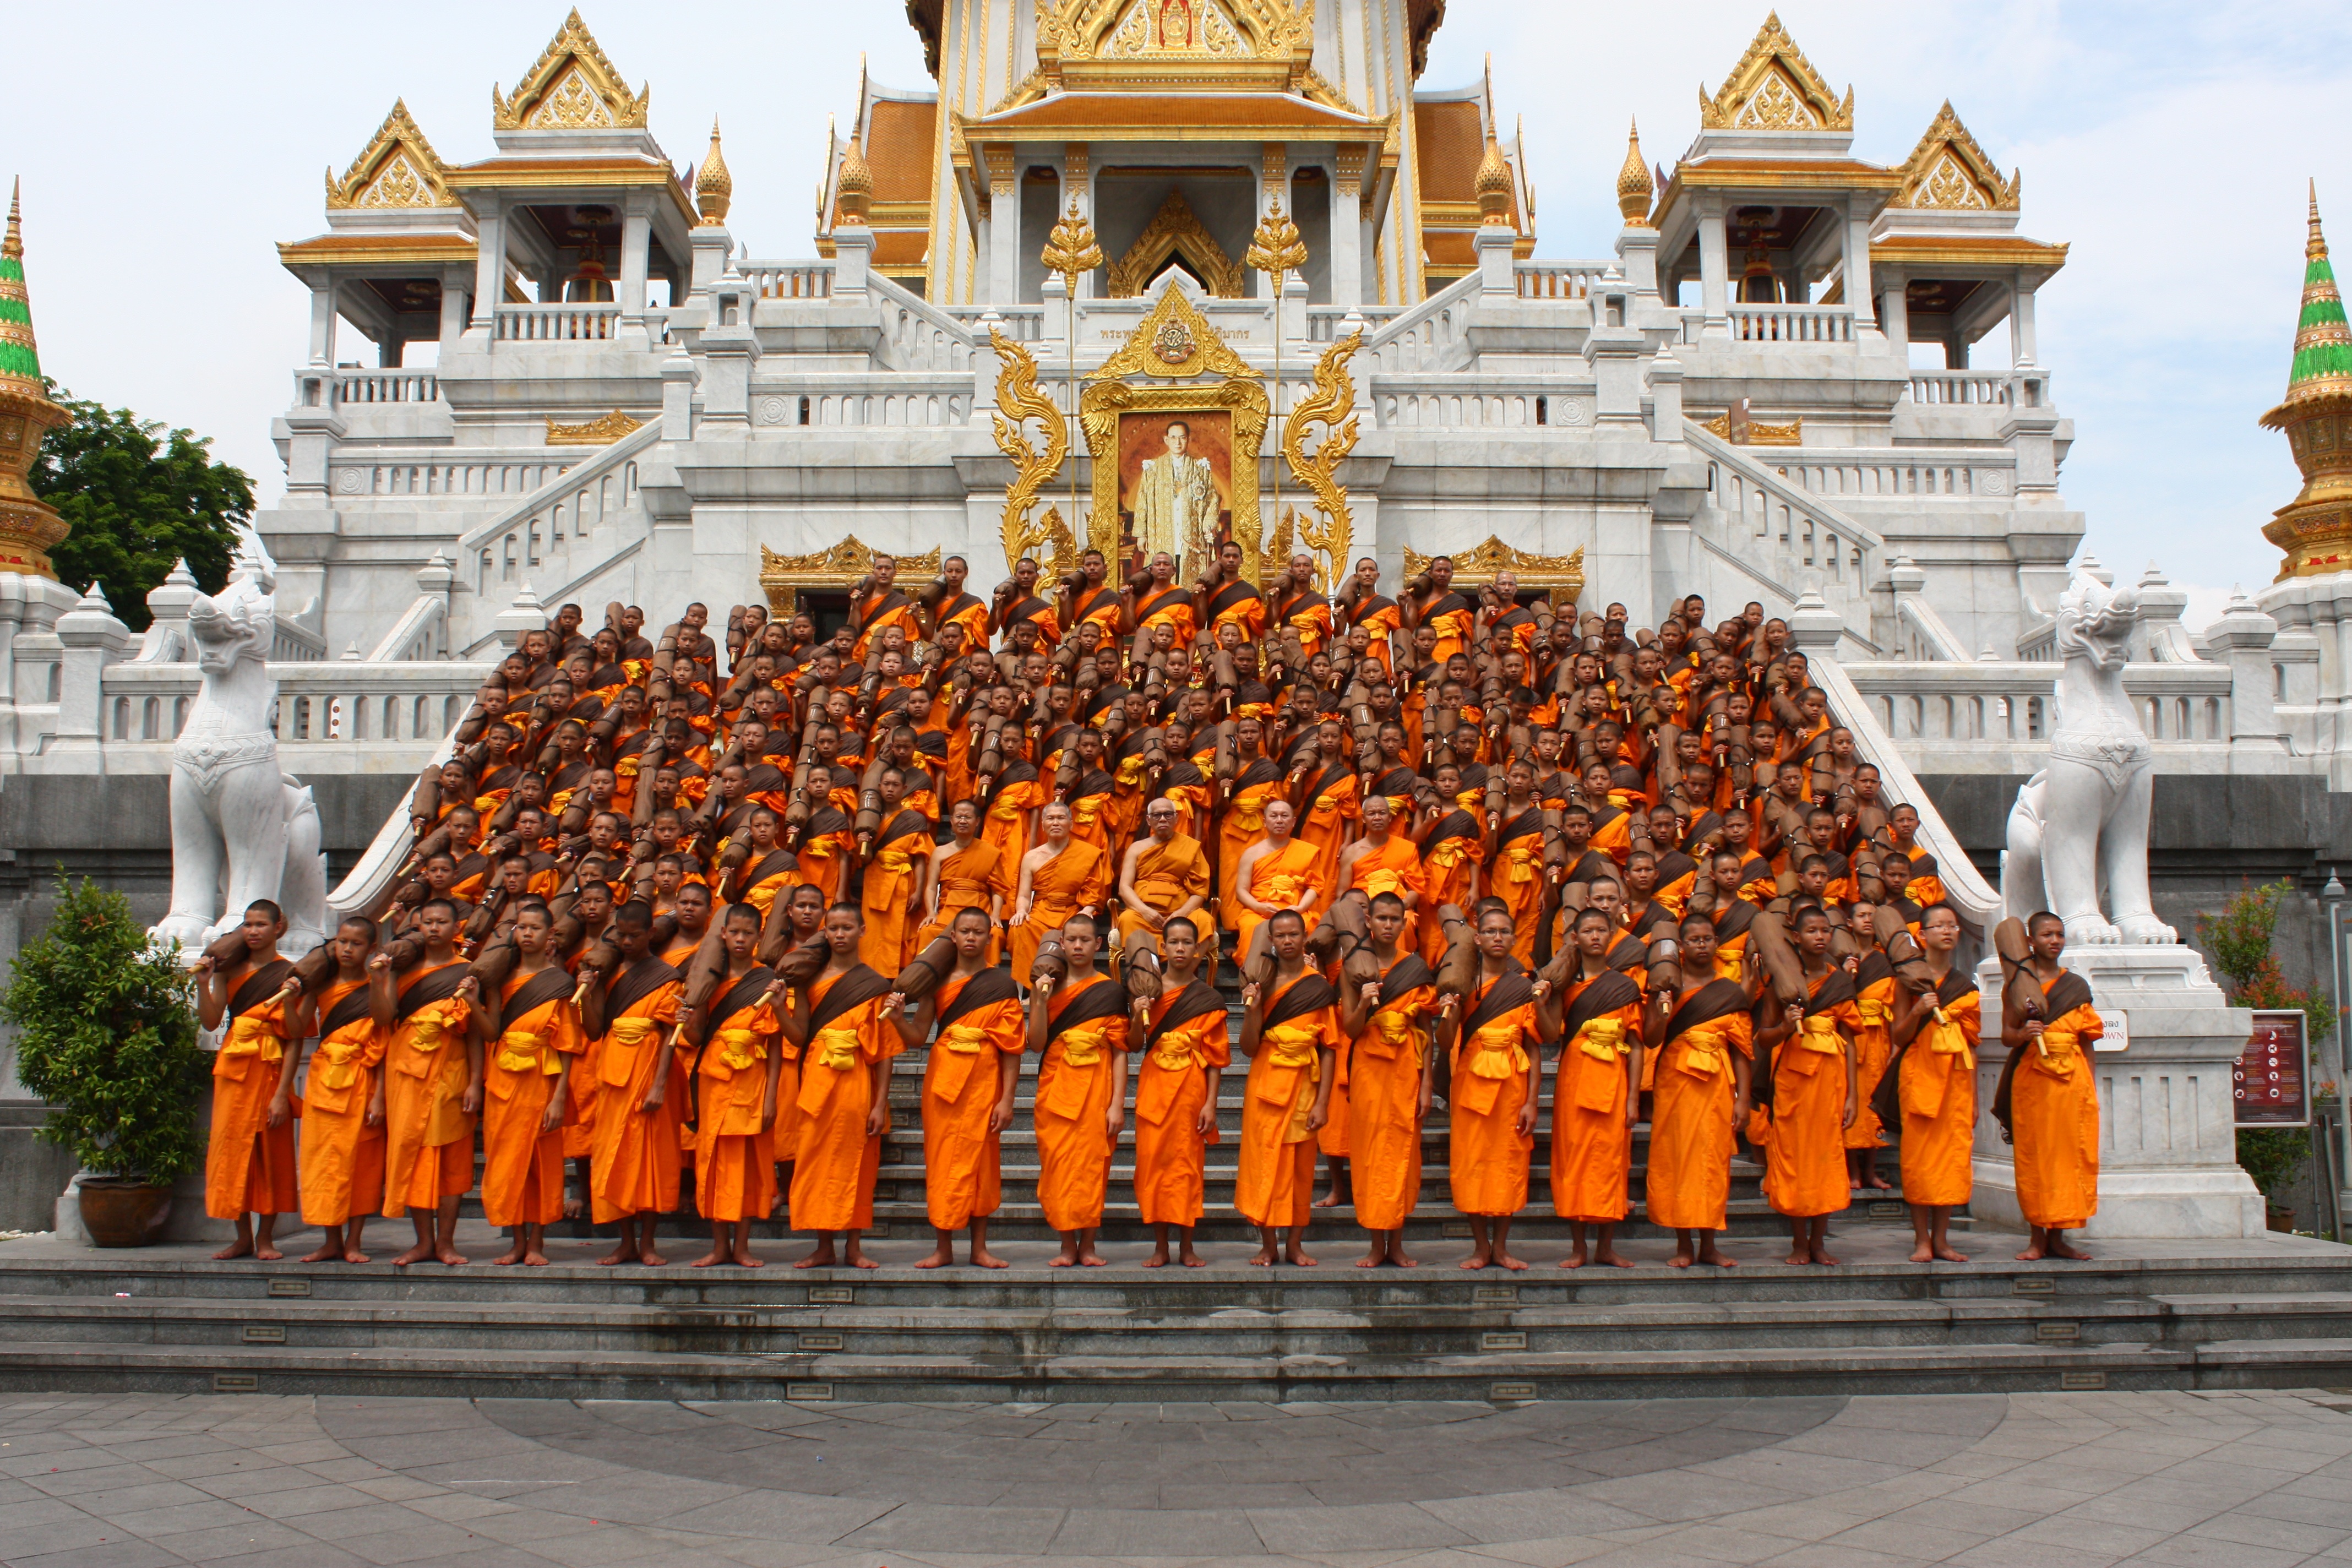
group, people, building, meditate, buddhism, tourism, place of worship, thailand, temple, shrine, uniform, traditions, volunteer, pagoda, wat, monks, buddhist temple, religous, hindu temple, historic site, buddhists monks